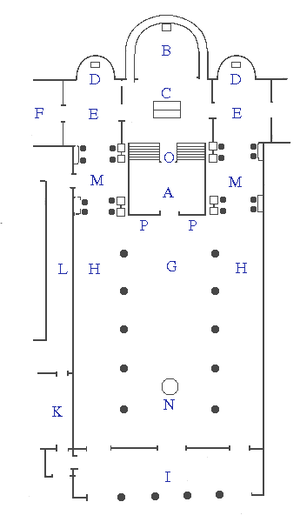
L’architecture chrétienne du Moyen Âge du Vᵉ au XVᵉ siècle se constitue à partir de la fin du IIᵉ siècle dans l'architecture paléochrétienne en continuité historique et culturelle des architectures d’édifices des cultes religieux la précédant. Elle comporte un élément fondamental : l’église-bâtiment qui abrite l’Église, le groupe de fidèles qui pratiquent la messe issue de la formalisation universelle des rites au début du Moyen Âge. La taille des bâtiments d’église est en général liée à l’importance symbolique et hiérarchique dans l’organisation en communauté.